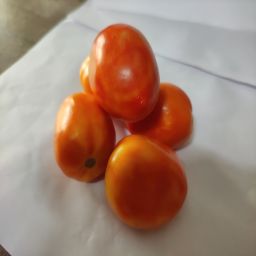
Crop: Tomato
Quality: Ripe